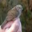
Label: bird